Secret of Evermore

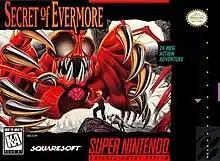
North American box art

Secret of Evermore is an action role-playing game developed and published by Square for the Super Nintendo Entertainment System. It was released in North America on October 17, 1995, in Australia in February 1996, and in Europe in March 1996. A Japanese release was planned to follow the North American release by a few months but was ultimately cancelled.